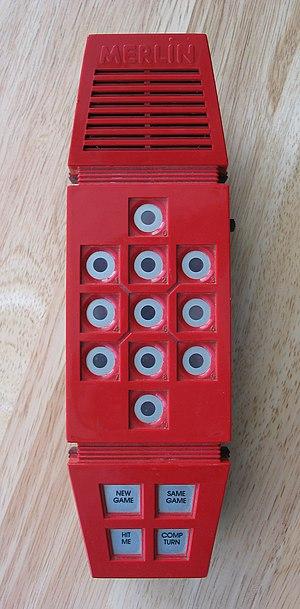
Merlin est un jeu électronique commercialisé par Parker Brothers à partir de 1978.